Vance Walker

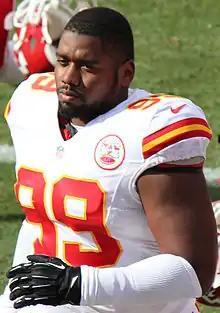
Walker with the Kansas City Chiefs in 2014

Vance Jack Walker (born April 26, 1987) is an American former professional football player who was a defensive end in the National Football League (NFL). He was selected by the Atlanta Falcons in the seventh round of the 2009 NFL draft. He played high school football at Fort Mill High School and college football for the Georgia Tech Yellow Jackets.